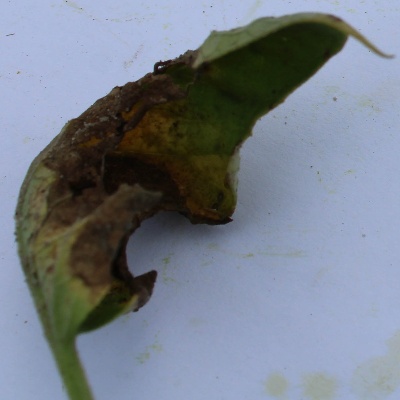
Crop: Tomato
Condition: leaf blight